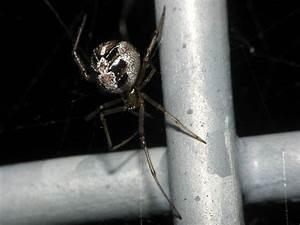
spider